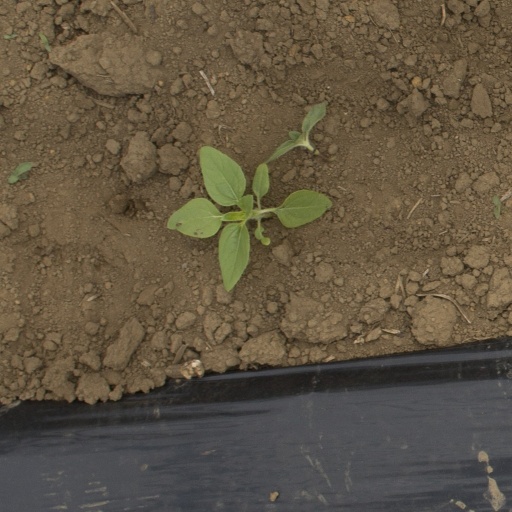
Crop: Jerusalem artichoke